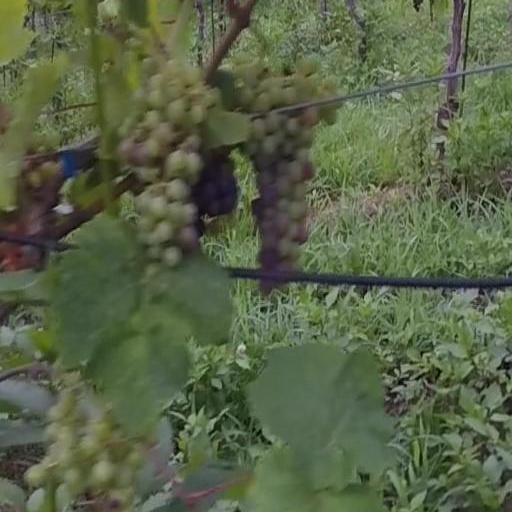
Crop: grape